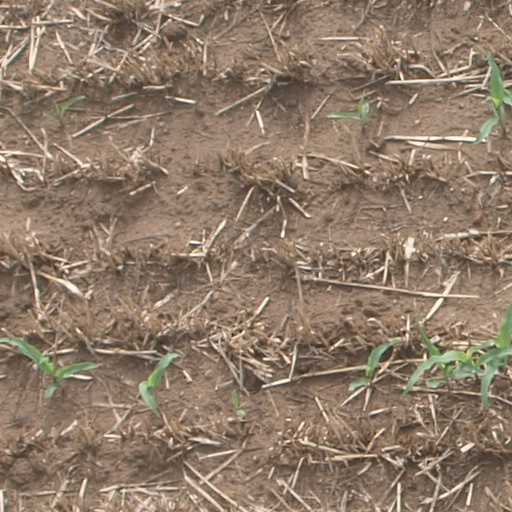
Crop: maize; corn